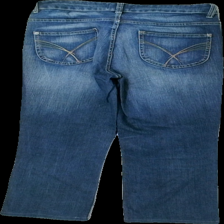
View: back
Type: Jeans
Category: Ladies
Brand: Lindex
Colors: Blue
Material: 100% cotton
Cut: Regular
Size: 40
Season: All
Trend: Denim
Damage location: bottom right
Damage 2 location: bottom left
Damage 3 location: middle center
Price range: 50-100
Recommended usage: Reuse
Description: blå jeans